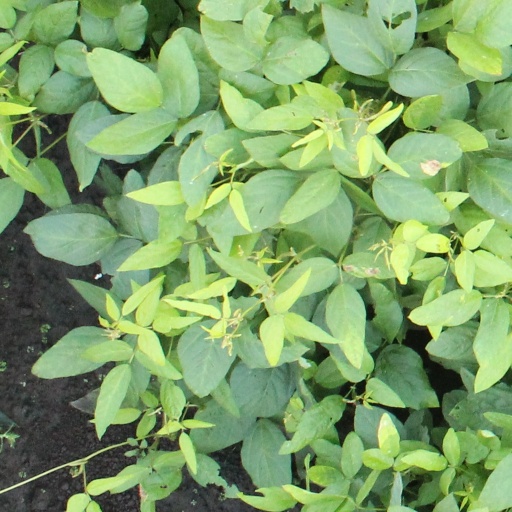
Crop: soybean